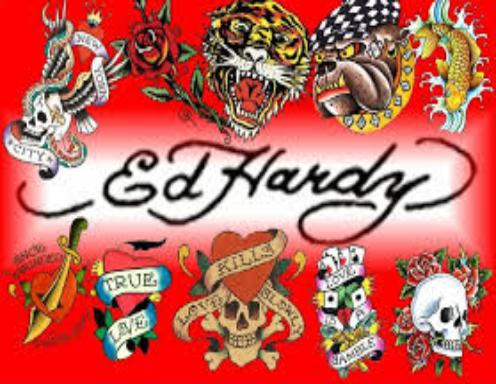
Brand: Ed Hardy
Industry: Clothes